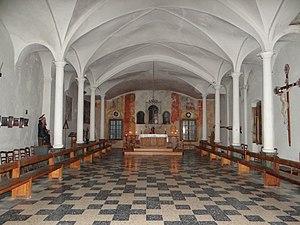
Oratoire Saint-Antoine This building is indexed in the Base Mérimée, a database of architectural heritage maintained by the French Ministry of Culture,
Calvi est une commune française située dans la circonscription départementale de la Haute-Corse et le territoire de la collectivité de Corse. Bâtie dans le golfe du même nom, elle se trouve au nord-ouest de l'île et constitue avec l'Île-Rousse l'une des deux agglomérations majeures de Balagne.